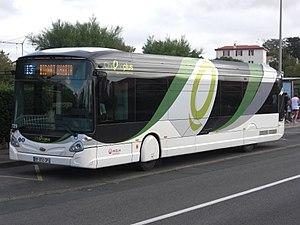
Photo d'un bus du réseau Chronoplus sur la ligne 13 au terminus ""Anglet Plages""."
Le réseau de la STAB est le réseau de bus de l'agglomération de Bayonne entre 1979 et 2011, exploité par la STAB, Société des Transports en Commun de l'Agglomération de Bayonne. Il est remplacé par le réseau Chronoplus fin janvier 2011. À ce moment, le réseau est composé de 13 lignes de semaine, numérotées de 1 à 12 et 14, la ligne 7 étant triple, ainsi que cinq lignes les dimanches et fêtes, deux navettes de centre-ville, et deux lignes nocturnes en été. Il dessert les communes de Bayonne, Anglet, Biarritz, Boucau, Tarnos et Saint-Pierre d'Irube.
Les Pyrénées-Atlantiques sont desservis par plusieurs réseaux de transport en commun urbains et interurbains et sont reliés aux autres destinations nationales et internationales par diverses dessertes ferroviaires, routières et aériennes.
Anglet est une commune française, située au bord de l'océan Atlantique, dans le département des Pyrénées-Atlantiques en région Nouvelle-Aquitaine.
L'Heuliez Bus GX 327 est un autobus standard à plancher bas fabriqué et commercialisé par le constructeur français Heuliez Bus de 2005 à 2014. Les versions midibus et articulé seront également disponibles, nommés GX 127 et GX 427. Il fait partie de la gamme Access'Bus.